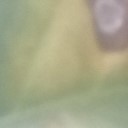
Label: Leaf_rust